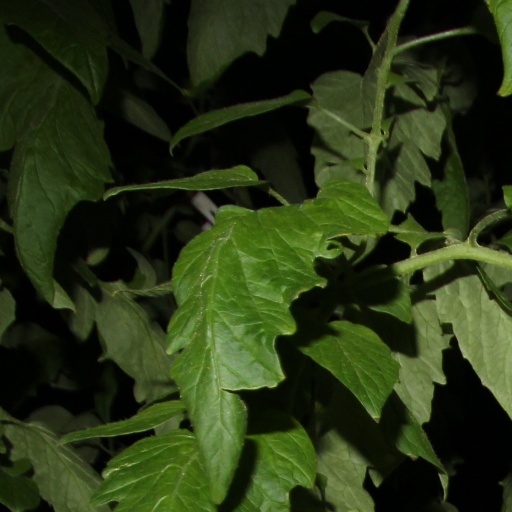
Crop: tomato